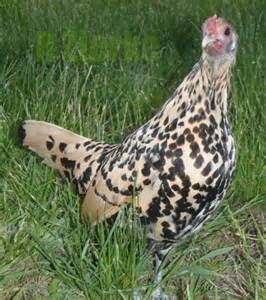
Label: gallina